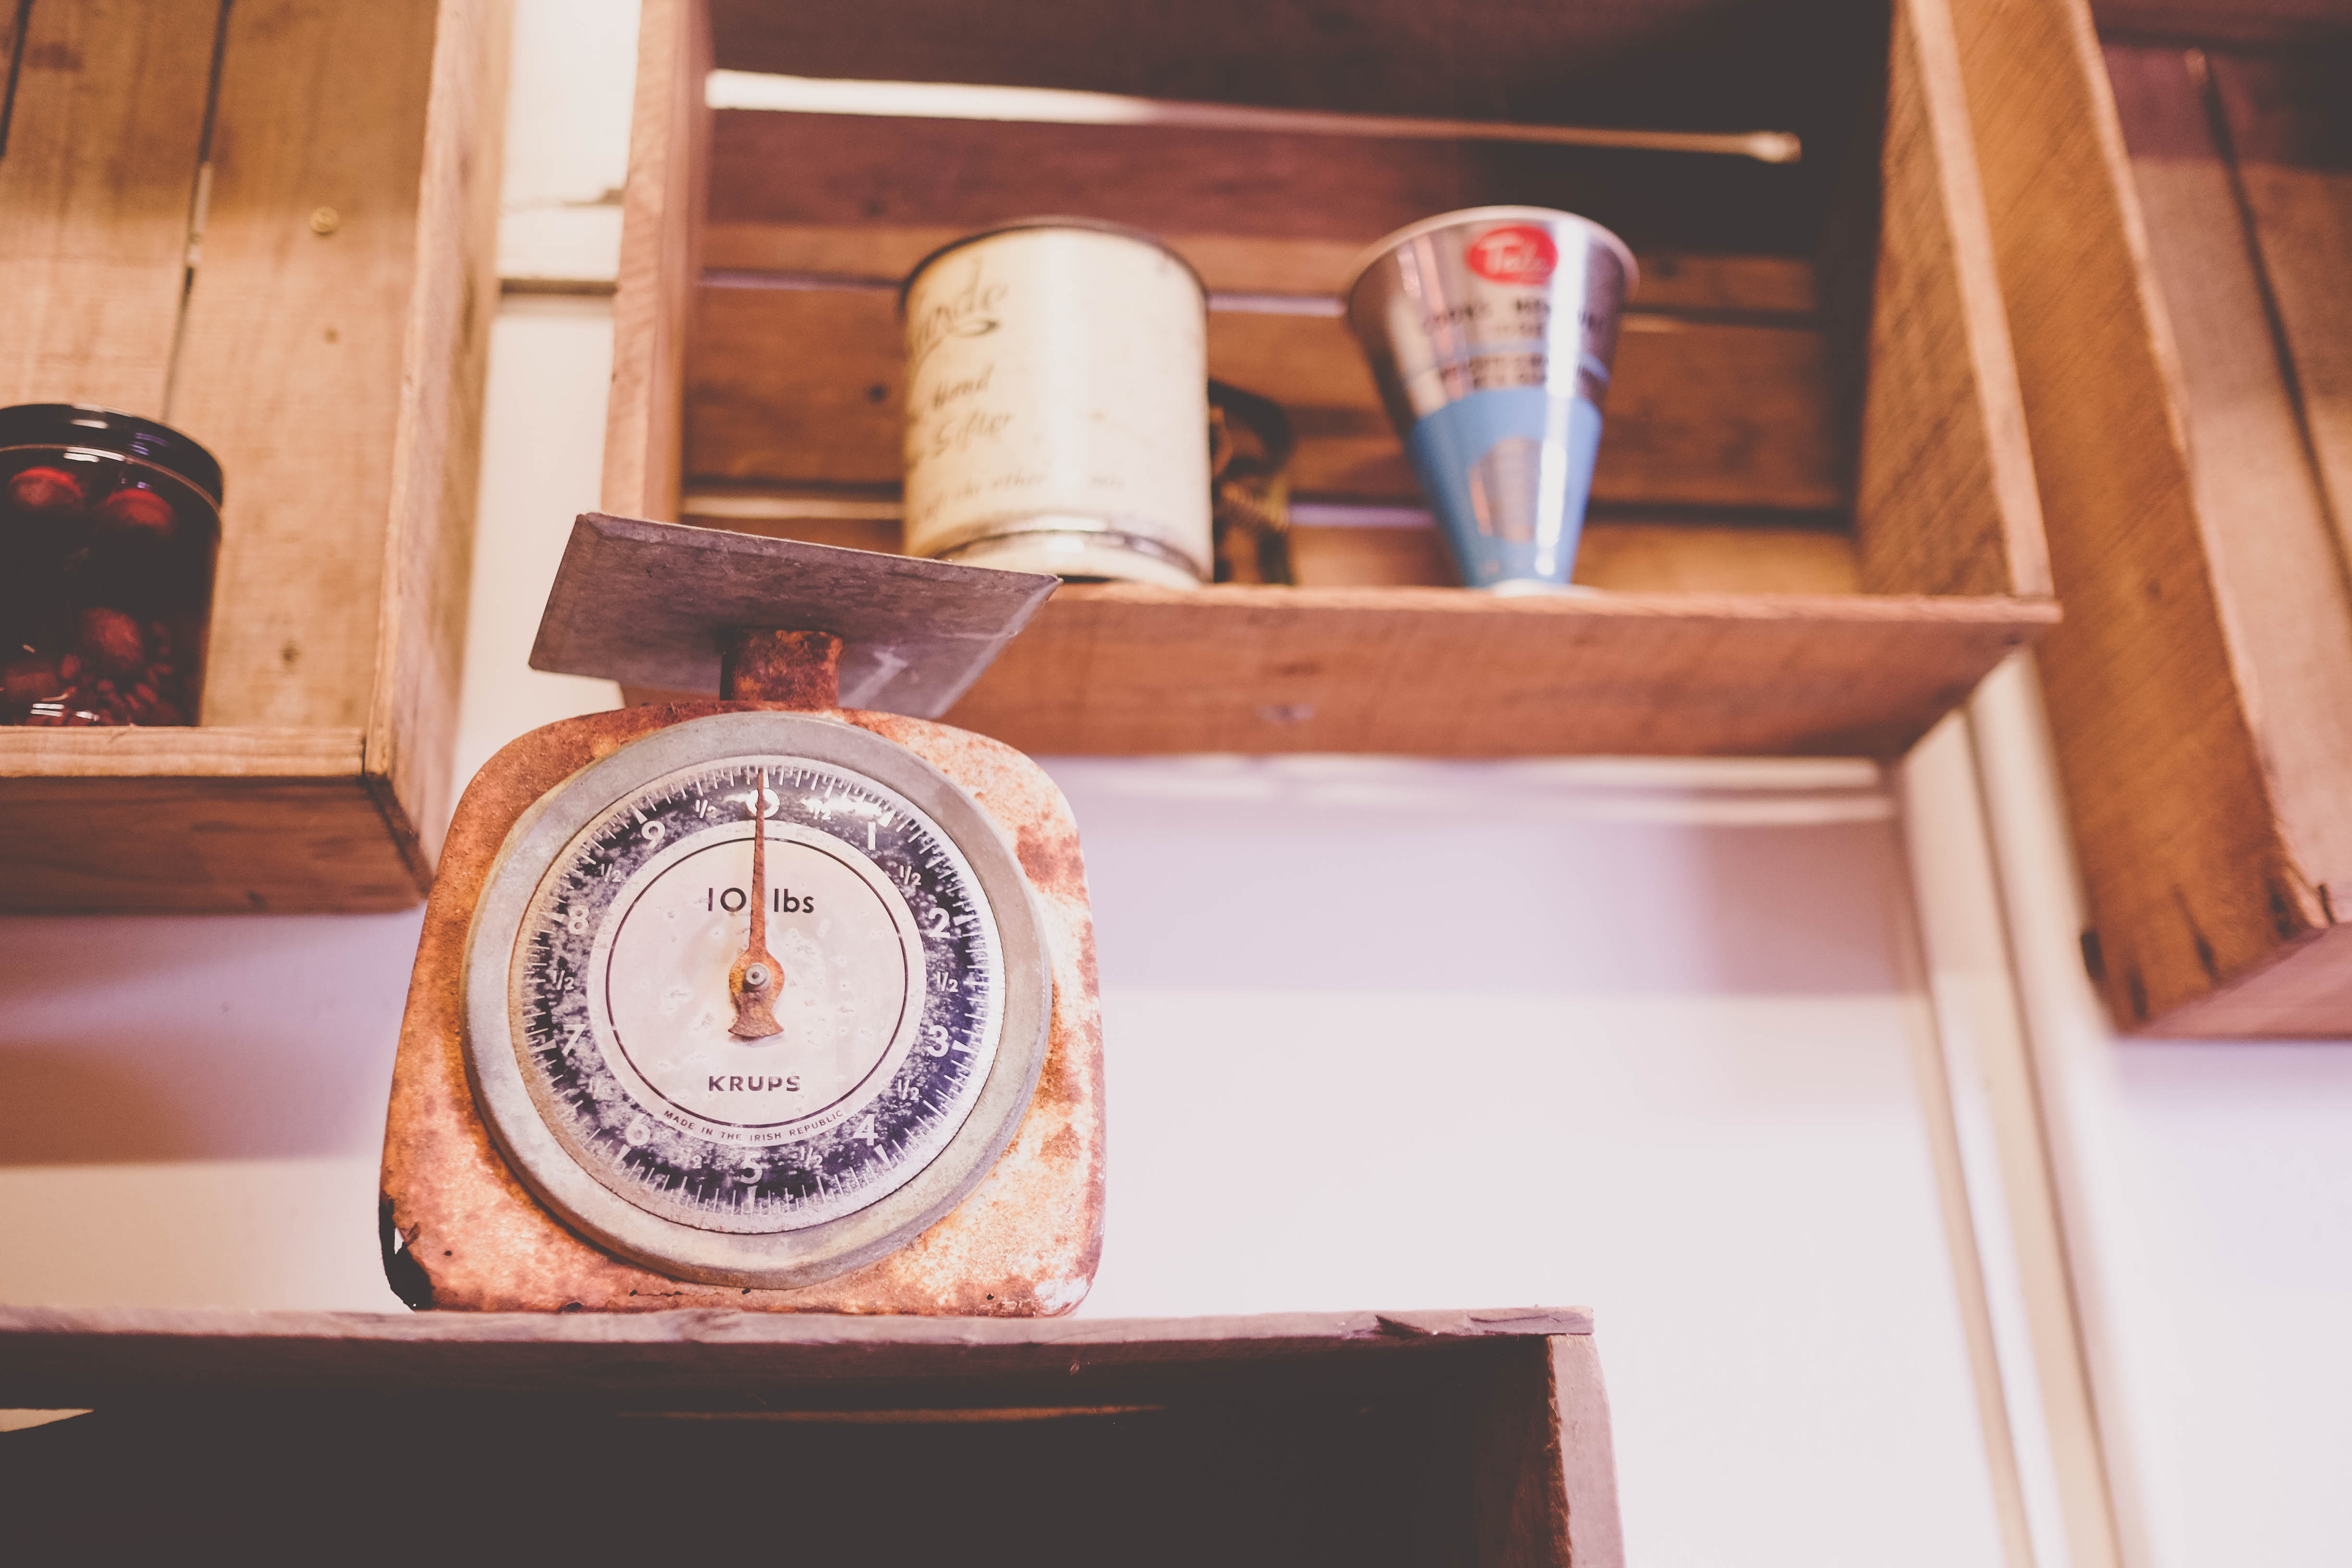
wood, rustic, scale, art, design, containers, rusty, shape, cupboard, wooden shelves, weighing scale